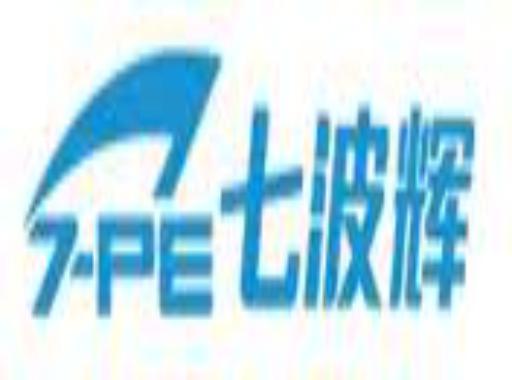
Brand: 7-PE
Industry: Clothes